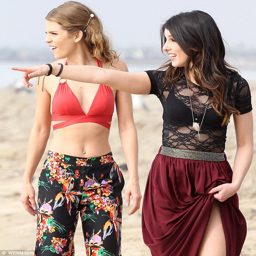
fun in the sun : the girls seemed to be having a good time filming in area of the city